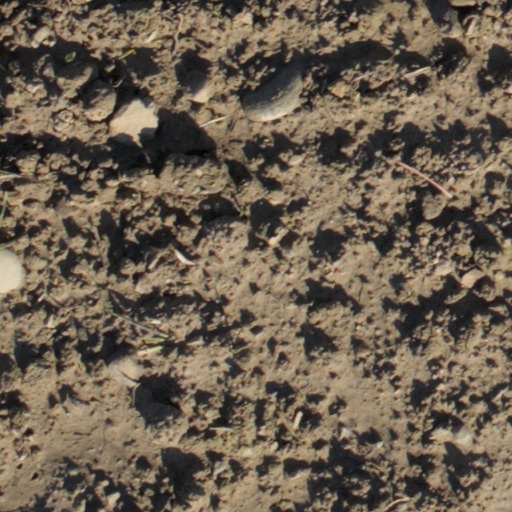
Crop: wheat